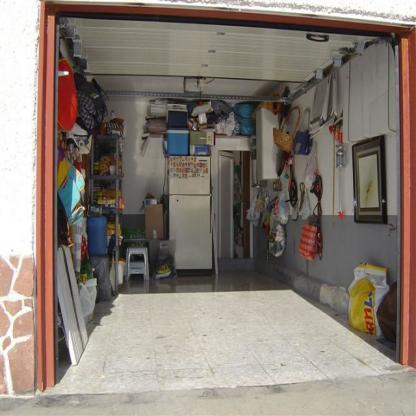
Scene: Indoor